Cemetery Hill

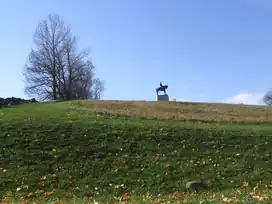
Cemetery Hill, with a statue of General Howard at the top.

Cemetery Hill overlooks the main downtown area of Gettysburg from the south, at above sea level, above the town center, about above Winebrenner's Run at its base. Its crest extends in a southwest–northeast direction for about . A shallow saddle on the crest about from its northeast slope is the point where the Baltimore Pike crosses the hill and separates East Cemetery Hill from the remainder. The slopes to the north and west rise gradually; on East Cemetery Hill, the rise is steeper. The hill is crossed by the Baltimore Pike and the Emmitsburg Road, with the Taneytown Road between them.